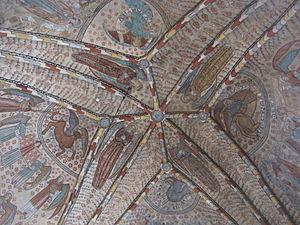
L'église de la Sainte-Croix est une église luthérienne située à Rauma en Finlande.